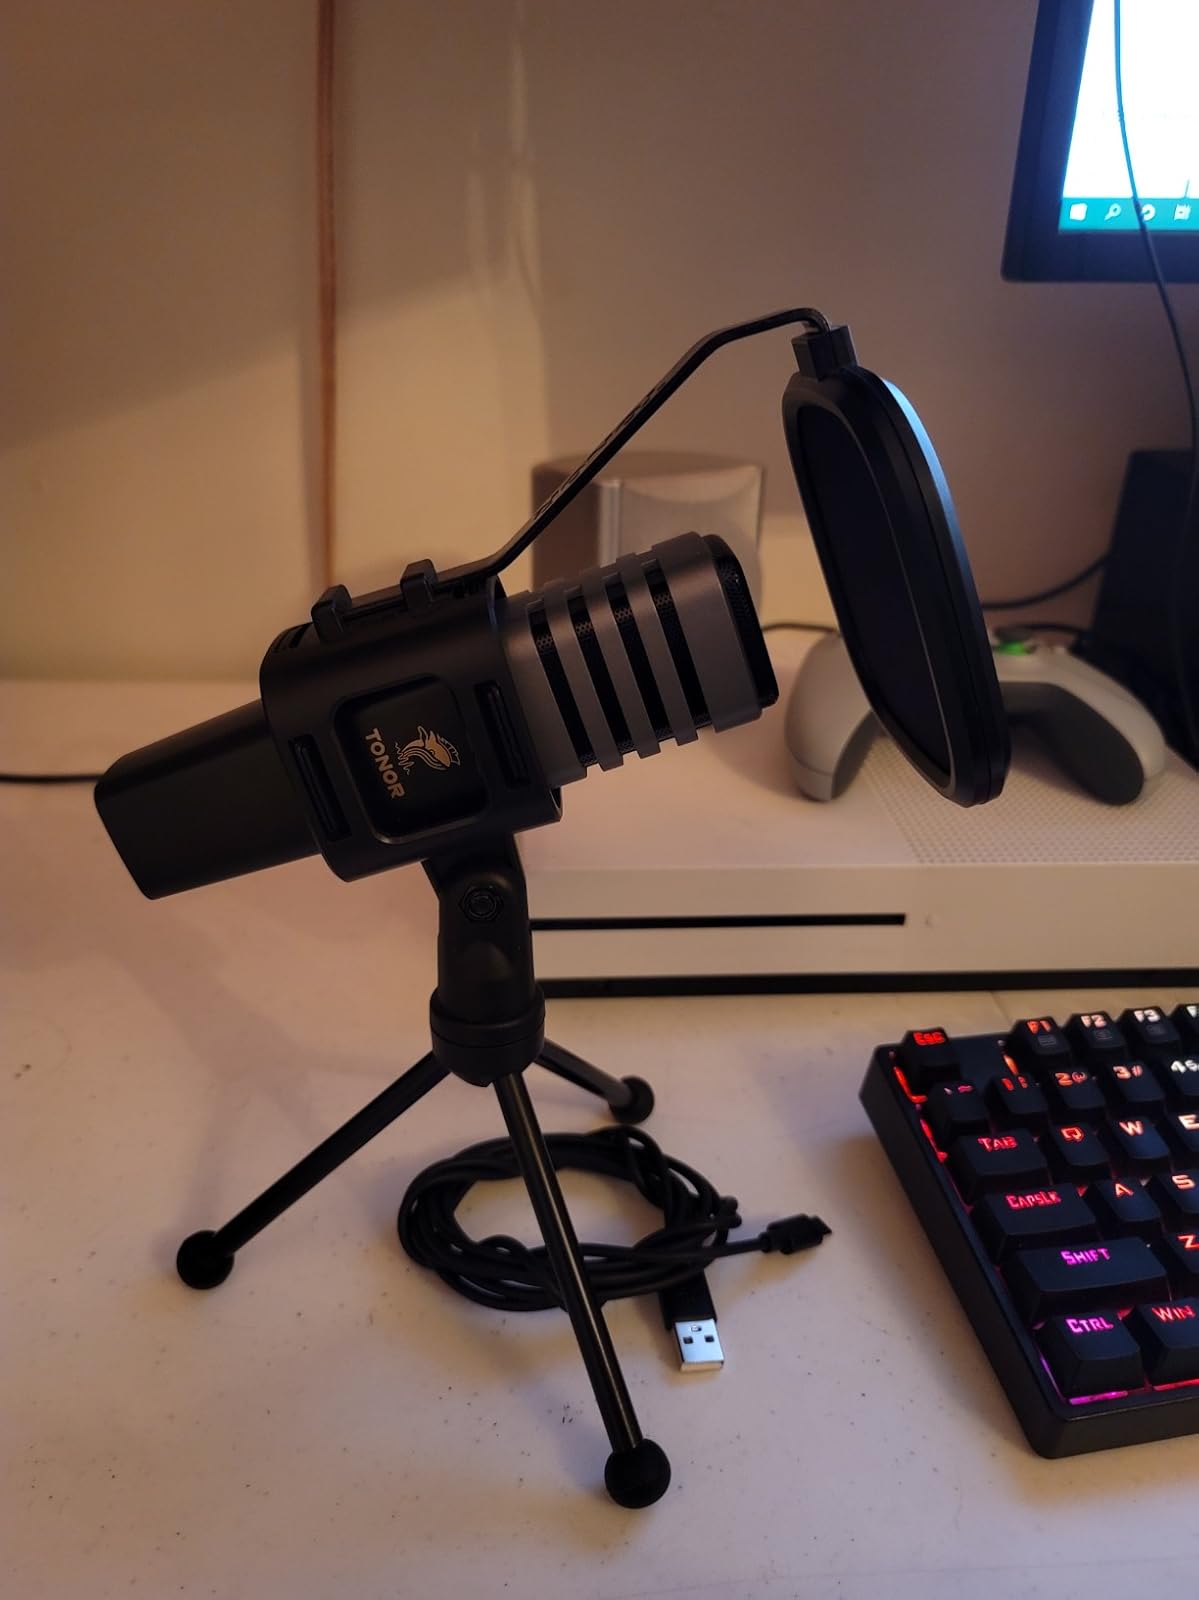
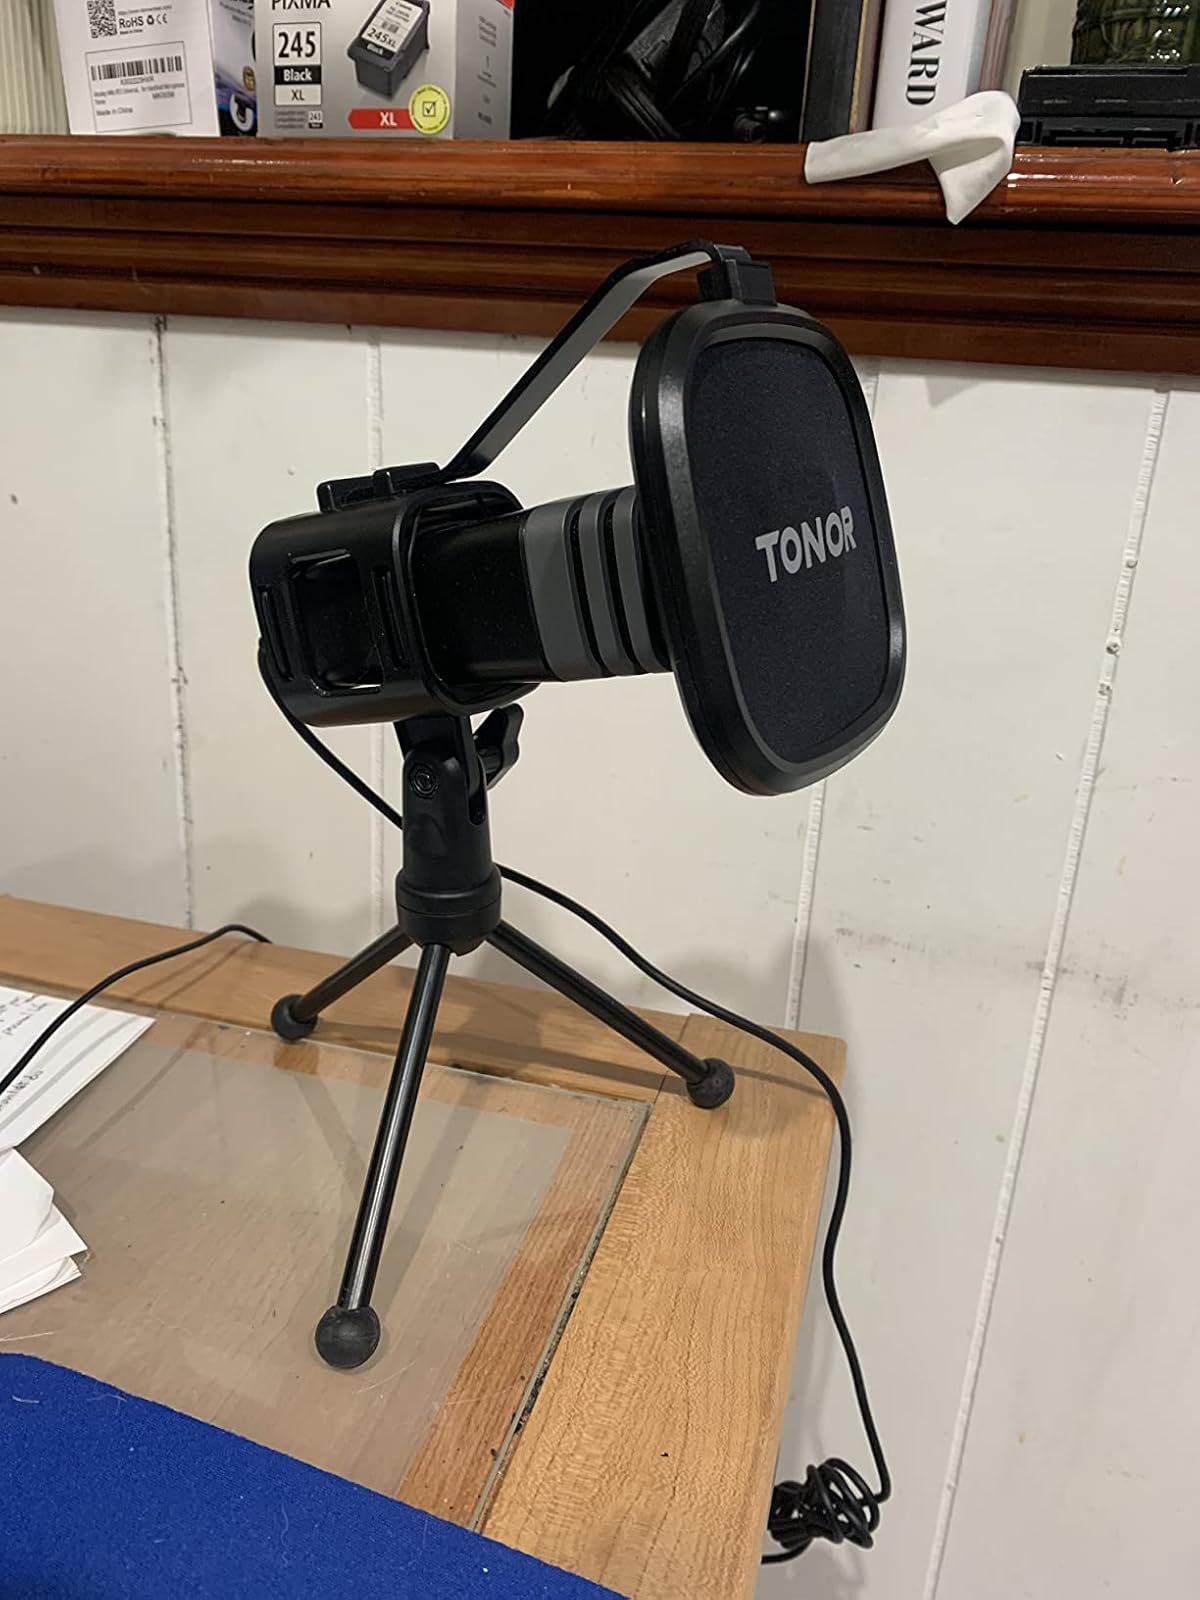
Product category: microphone
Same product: yes